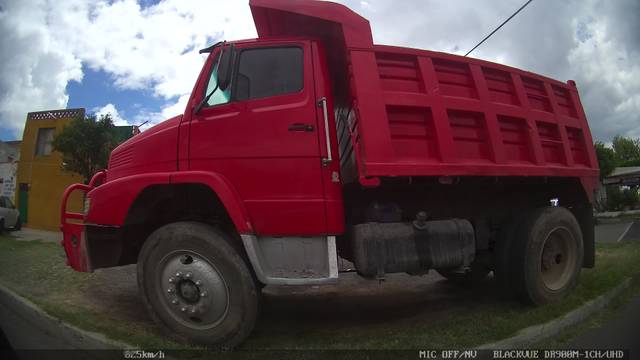
Region: Mexico
Coordinates: 20.573, -100.397